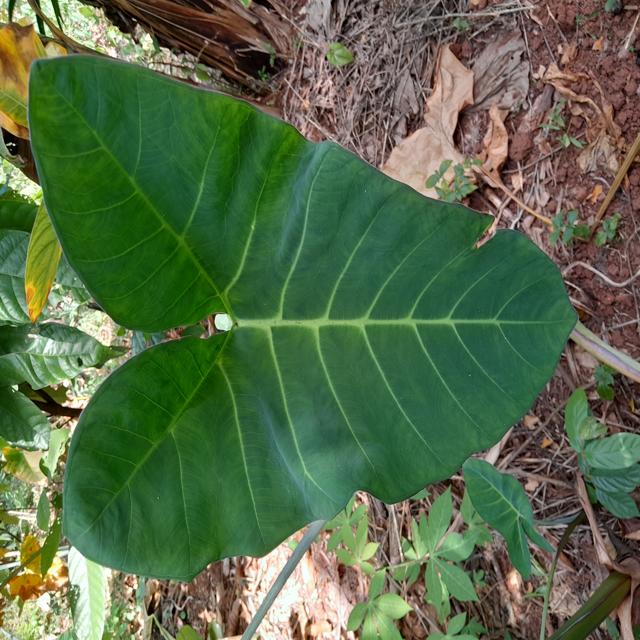
Label: Healthy